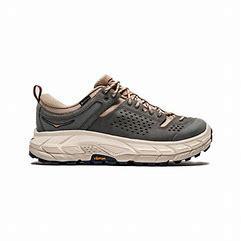
Brand: Hoka
Model: 100